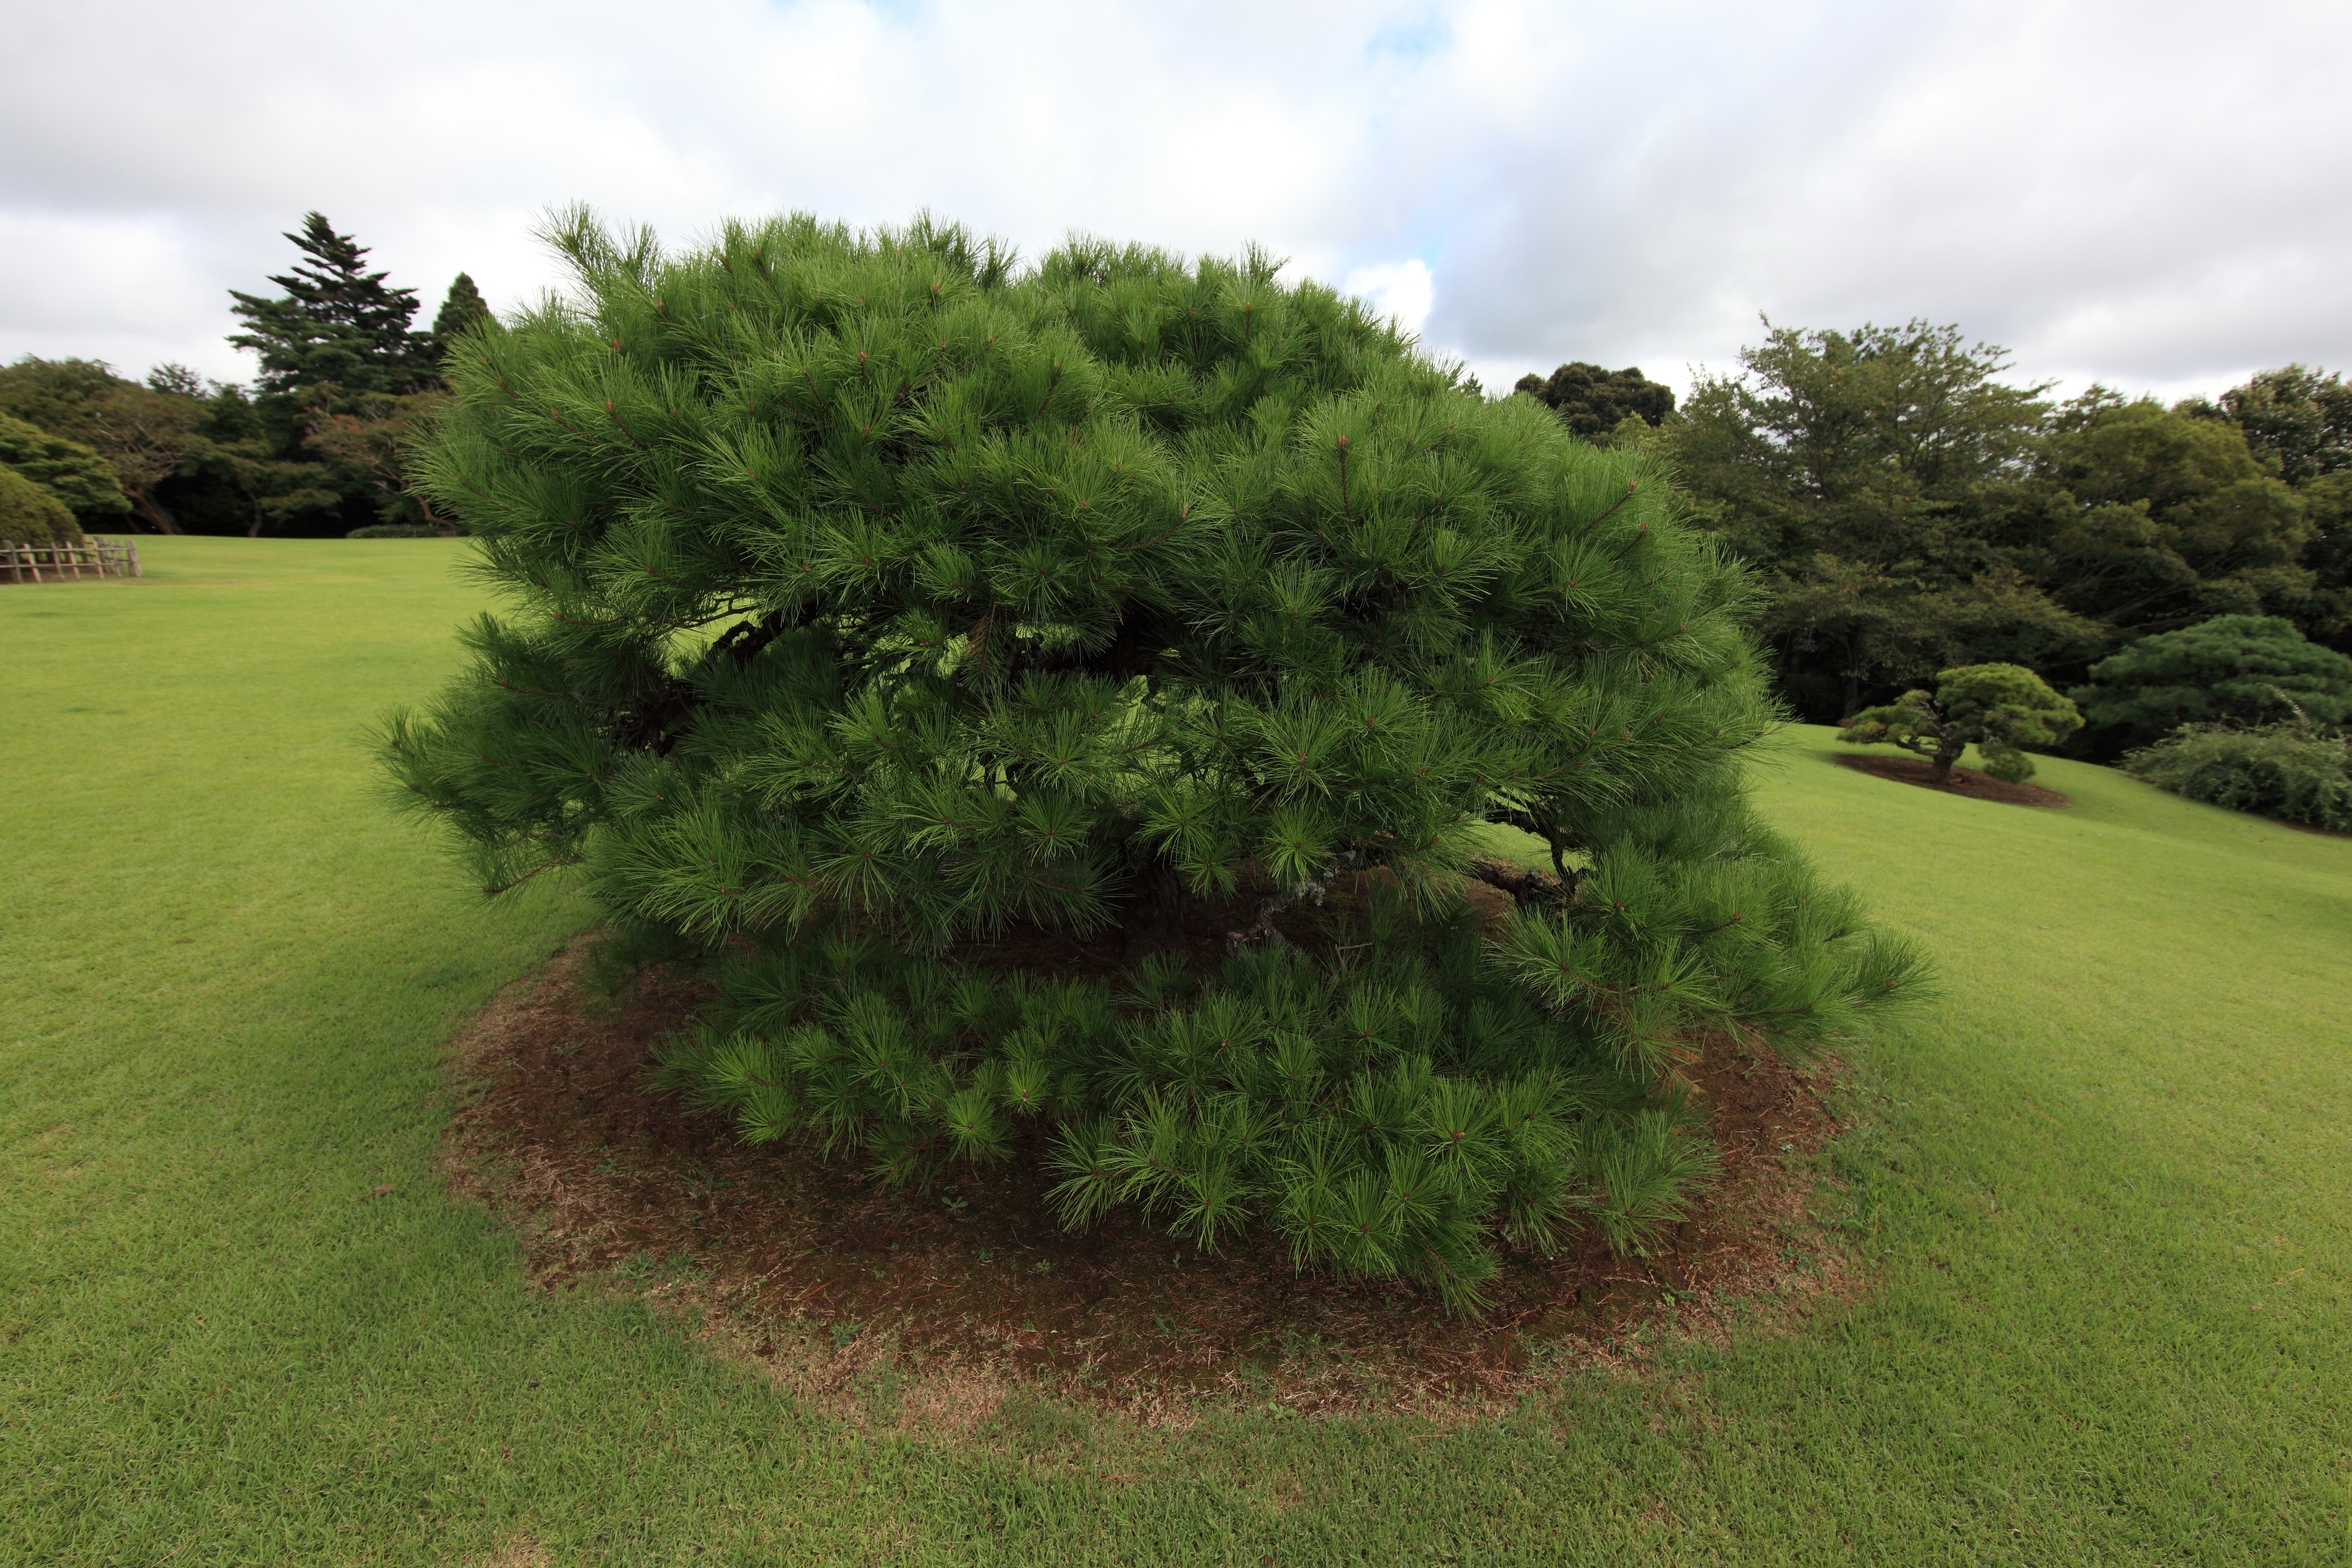
tree, grass, plant, field, lawn, meadow, house, hill, flower, green, high, pasture, evergreen, soil, garden, conifer, cool image, spruce, japanese, shrub, plantation, 5d, style, sakura, hires, yard, markii, ecosystem, hi, res, resolution, chiba, hotta, hedge, biome, woody plant, temperate coniferous forest, land plant, land lot